Reductoderces cawthronella

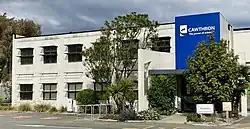
Cawthron Institute

This species was first described by Alfred Philpott in 1921, using adult moths reared from larvae collected on the Maitai Valley side of Botanical Hill in Nelson, and named "Taleporia cawthronella". Philpott named this species in honour of the Cawthron Institute as this species was the first to be reared at its insectarium. This species was illustrated and discussed in 1928 by George Hudson using the name "Taleporia cawthronella". In 1972 J. S. Dugdale placed this species in the genus "Reductoderces". This placement was confirmed by Dugdale in 1988. The male holotype is held in the New Zealand Arthropod Collection.